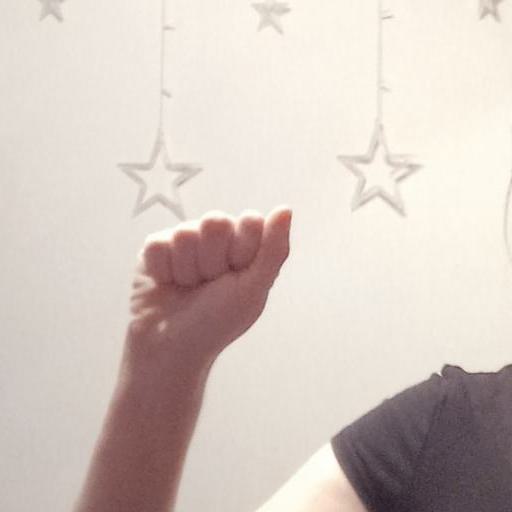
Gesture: fist